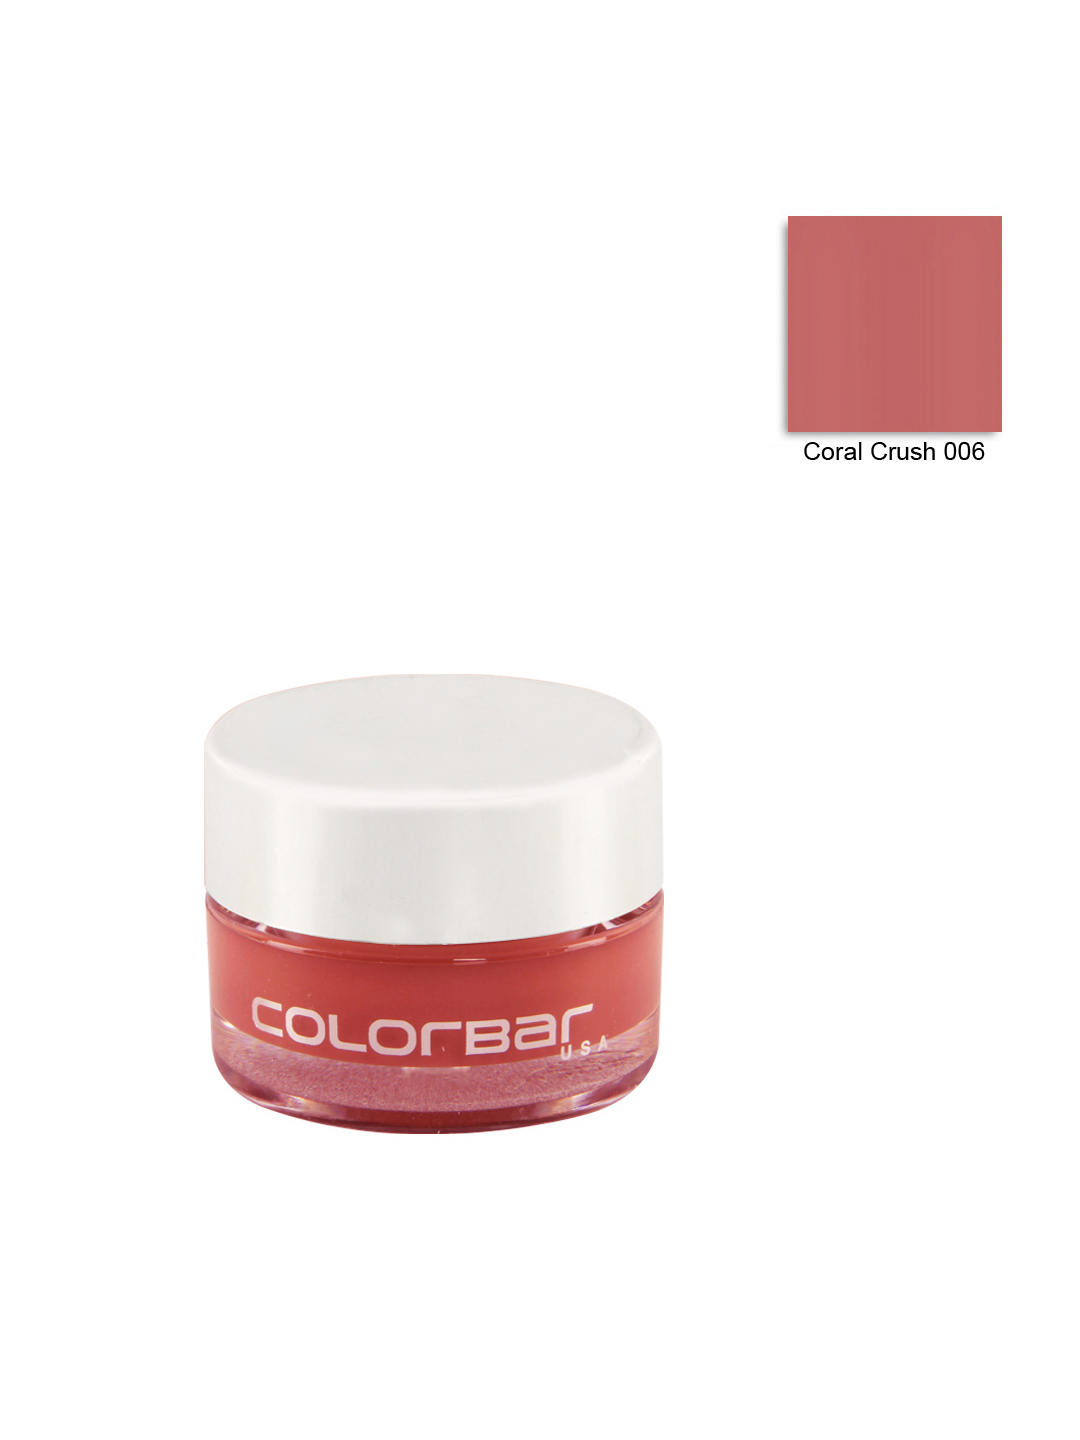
Colorbar Coral Crush Lip Pot 006
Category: Personal Care / Lips / Lipstick
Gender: Women
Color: Pink
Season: Spring 2017
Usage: Casual